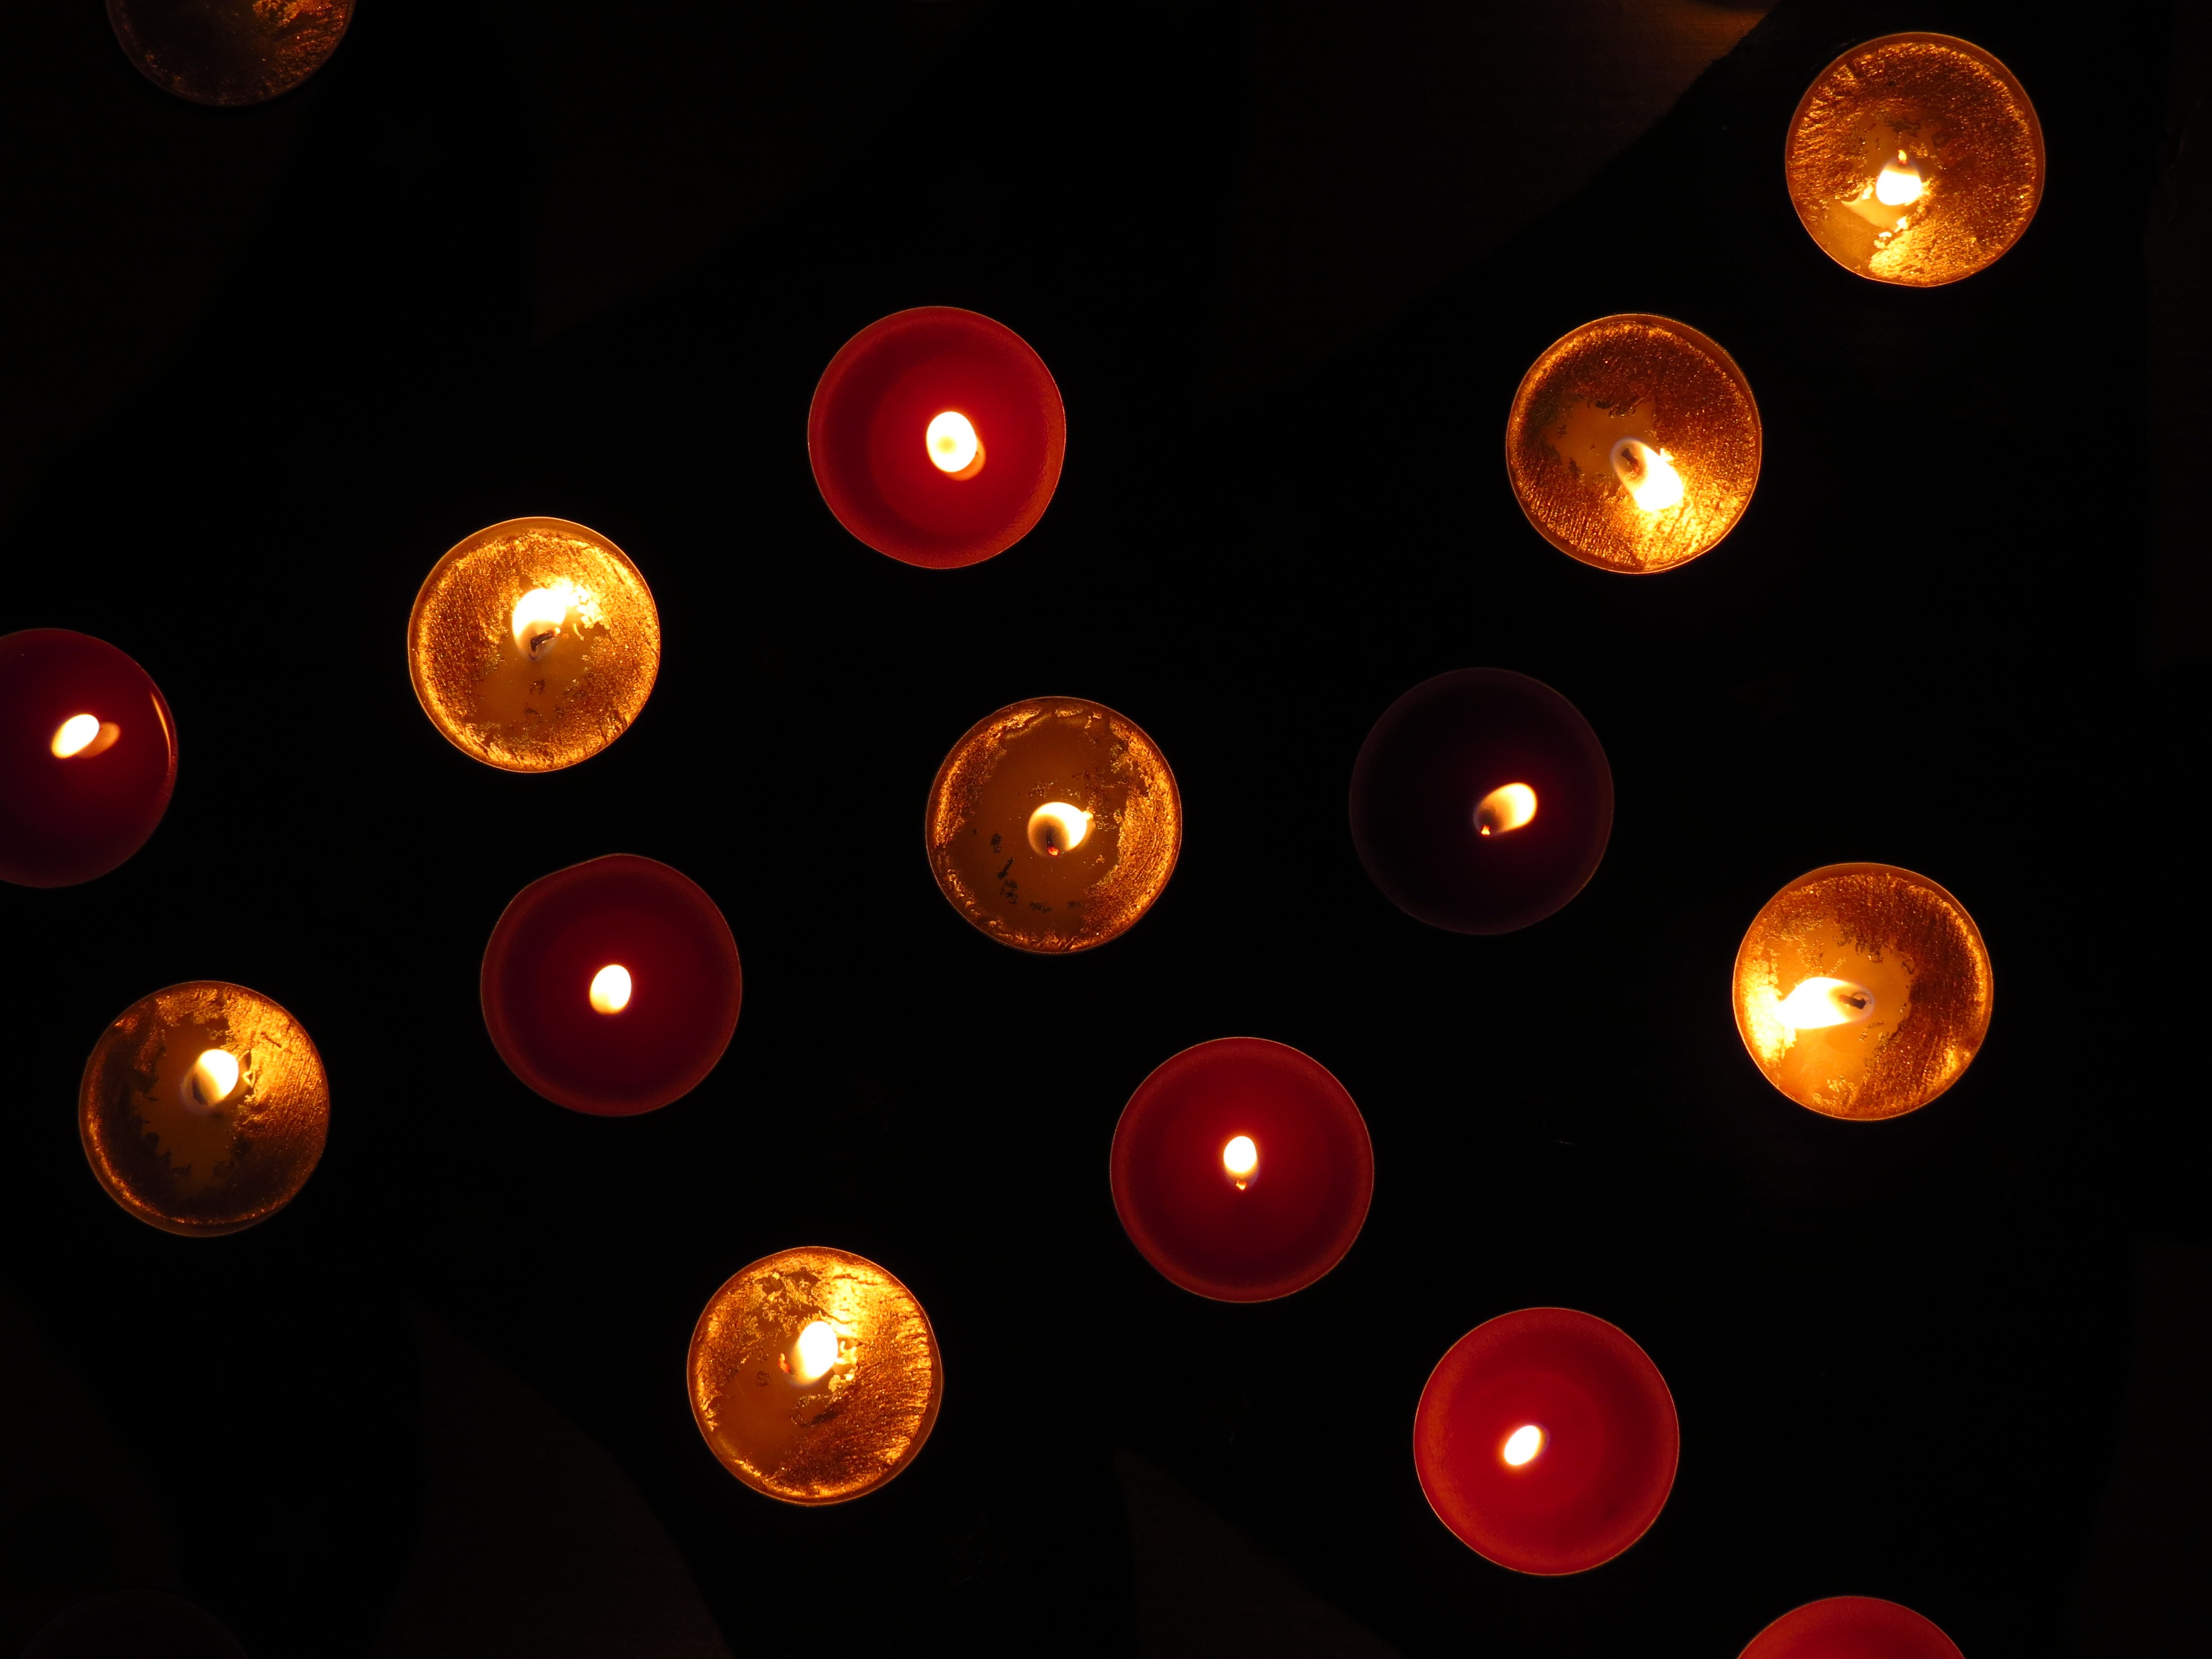
light, night, red, flame, darkness, lighting, circle, burn, christmas time, lights, candles, tea lights